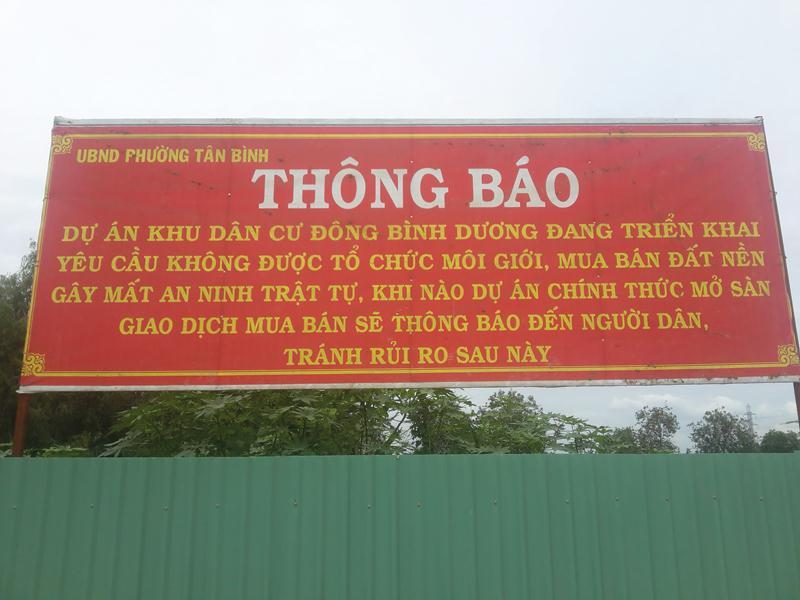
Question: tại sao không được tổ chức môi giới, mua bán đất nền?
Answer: bởi vì tổ chức môi giới, mua bán đất nền gây mất an ninh trật tự